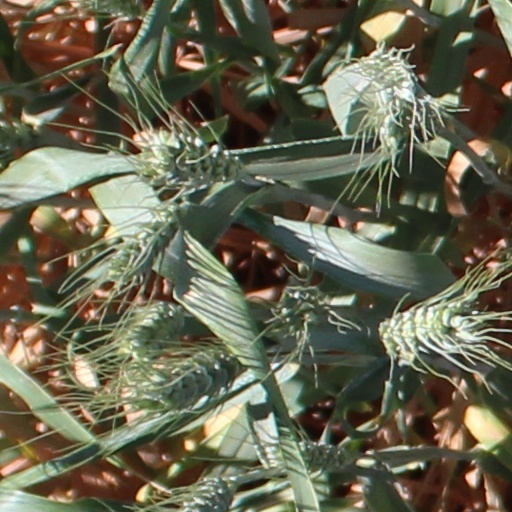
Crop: wheat